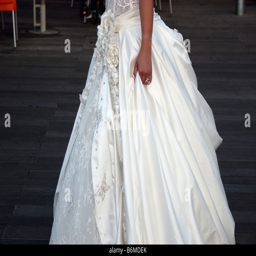
a bride in her wedding dress